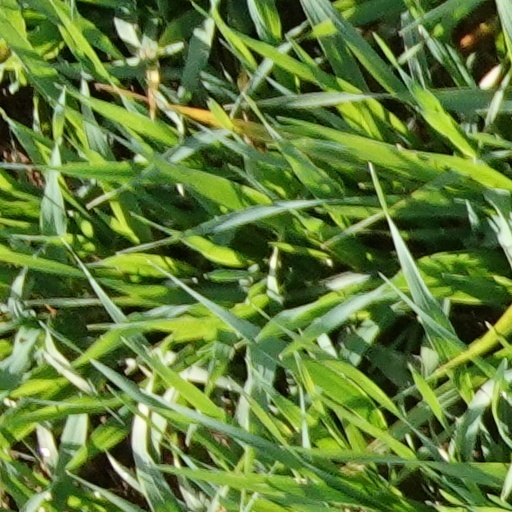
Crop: wheat